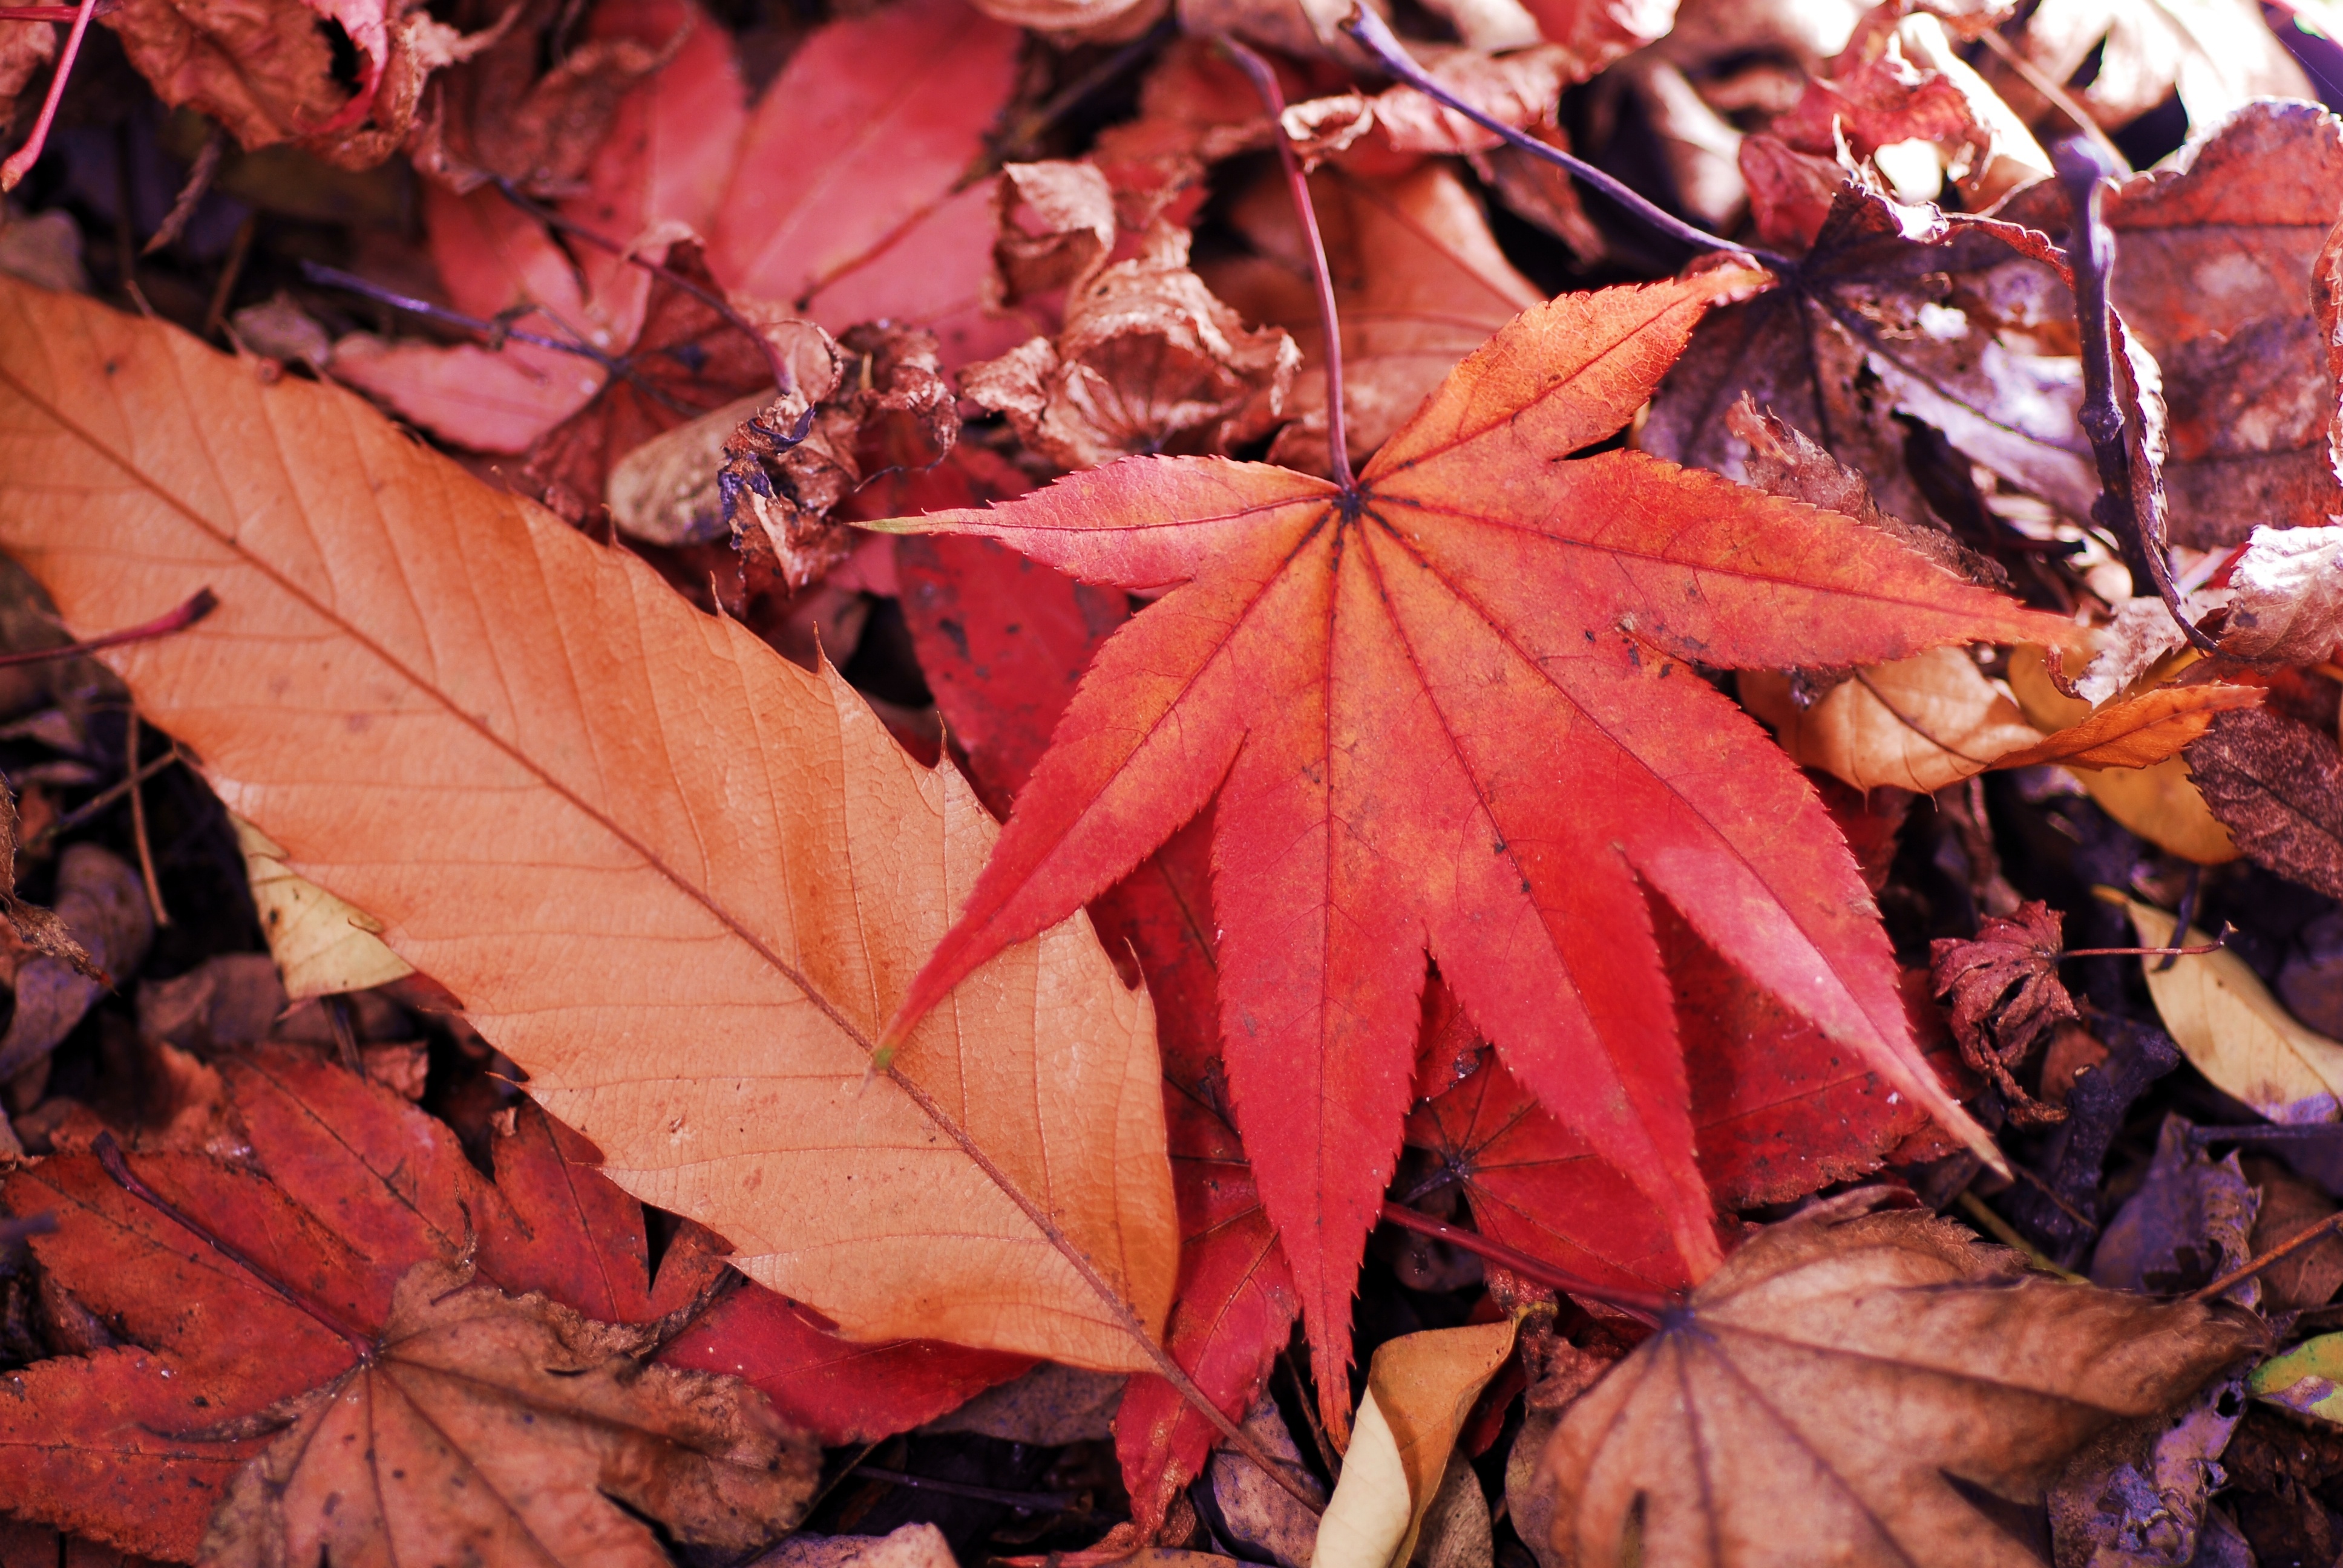
tree, plant, leaf, flower, petal, red, autumn, season, maple tree, maple leaf, leaves, deciduous, flowering plant, woody plant, land plant